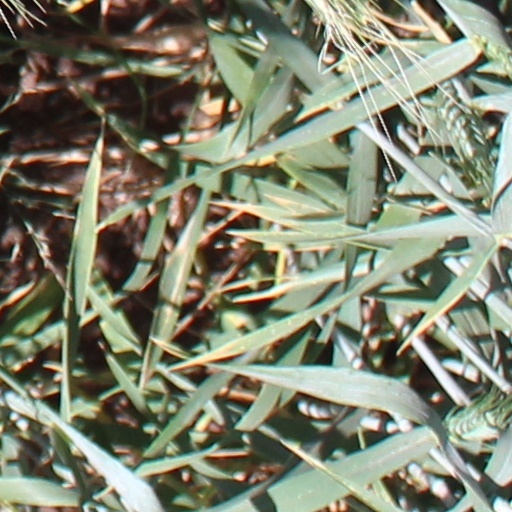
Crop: wheat